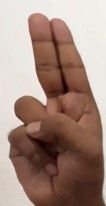
ASL sign: U